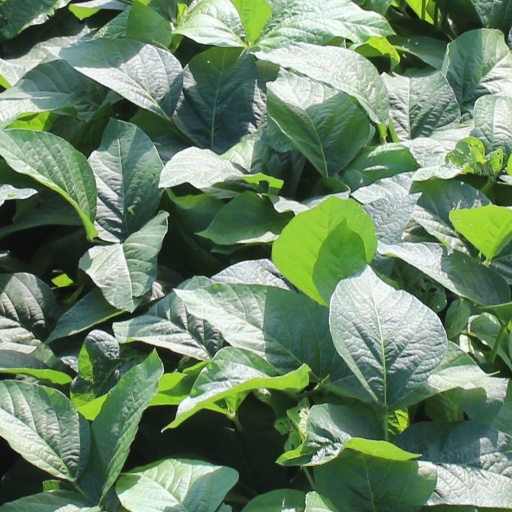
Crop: soybean